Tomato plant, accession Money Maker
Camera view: vertical (180 deg); turntable rotation: 240 degrees
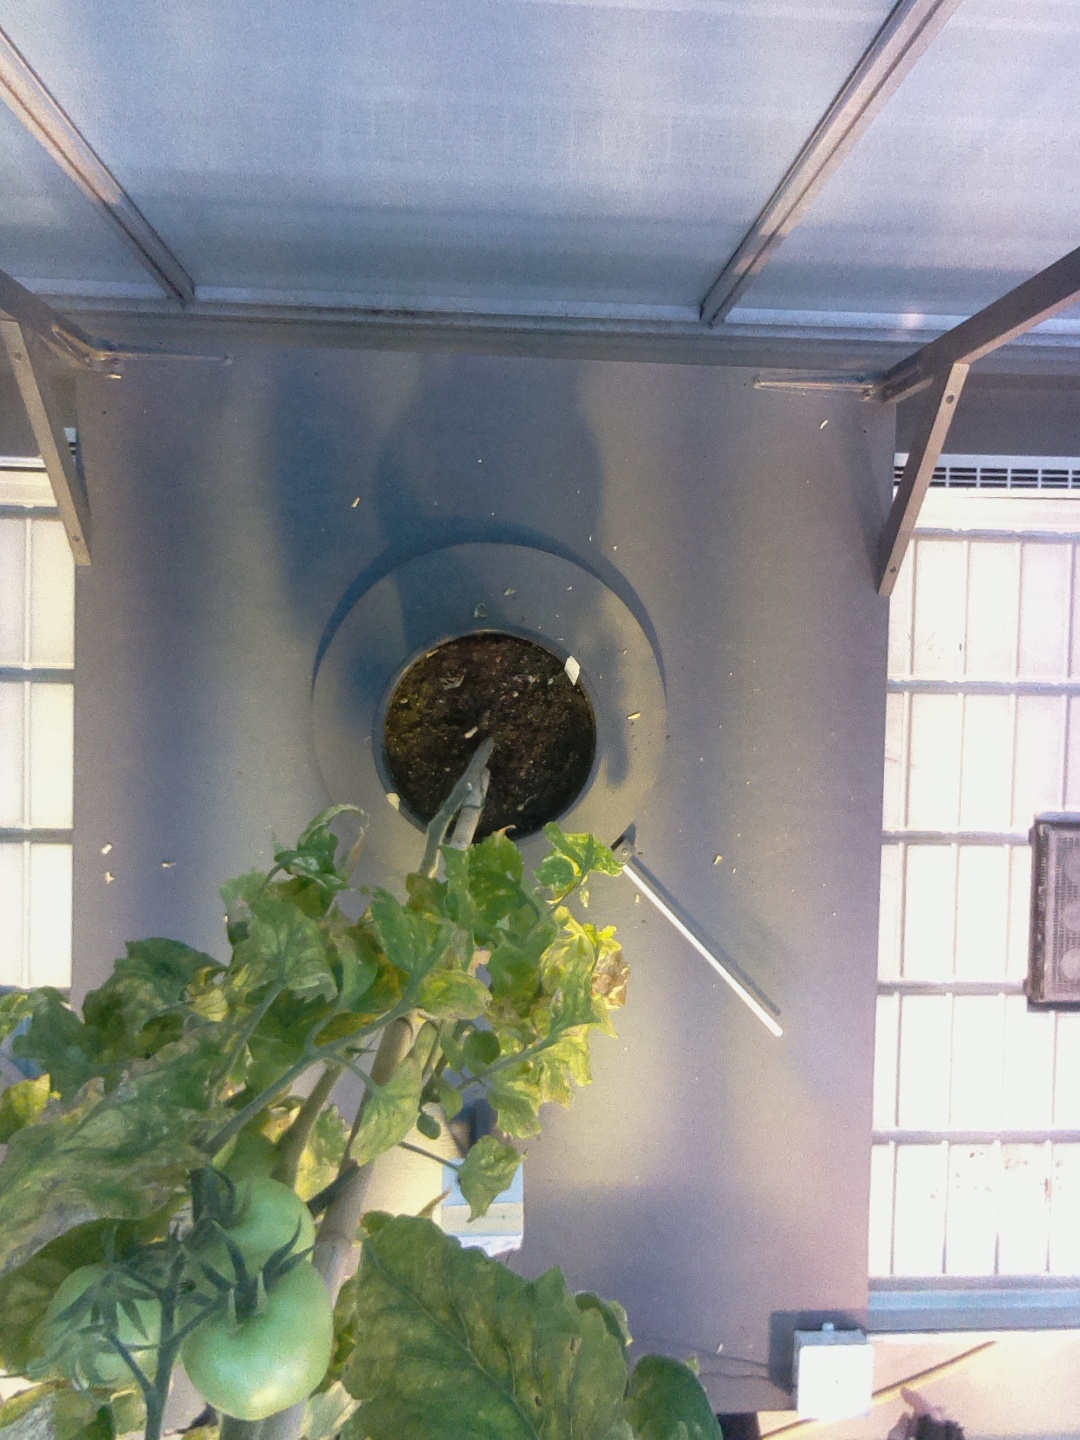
BBCH growth stage 79: 90% -100% of final fruit size